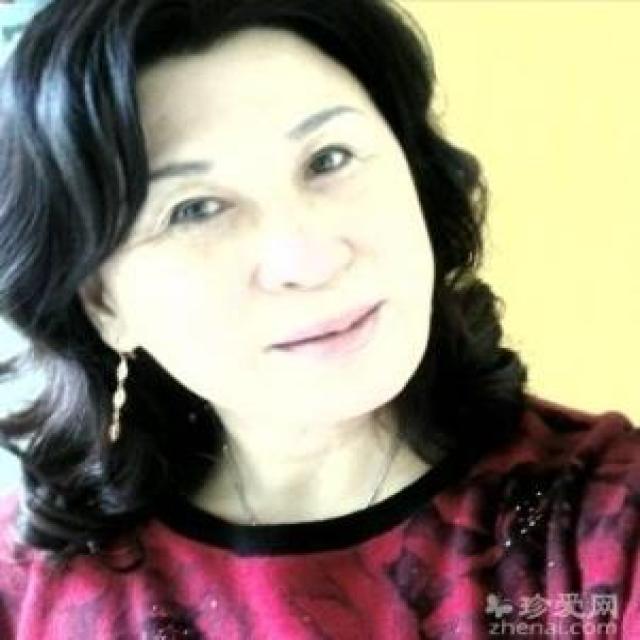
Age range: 45-64